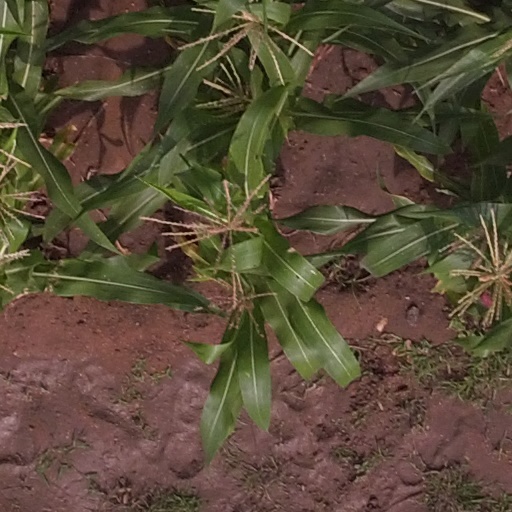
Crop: maize; corn